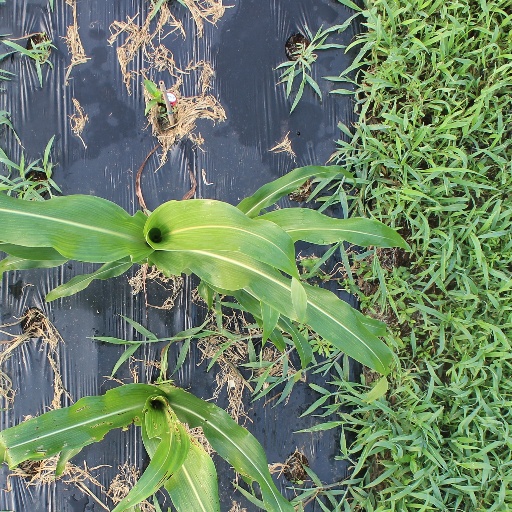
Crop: sorghum